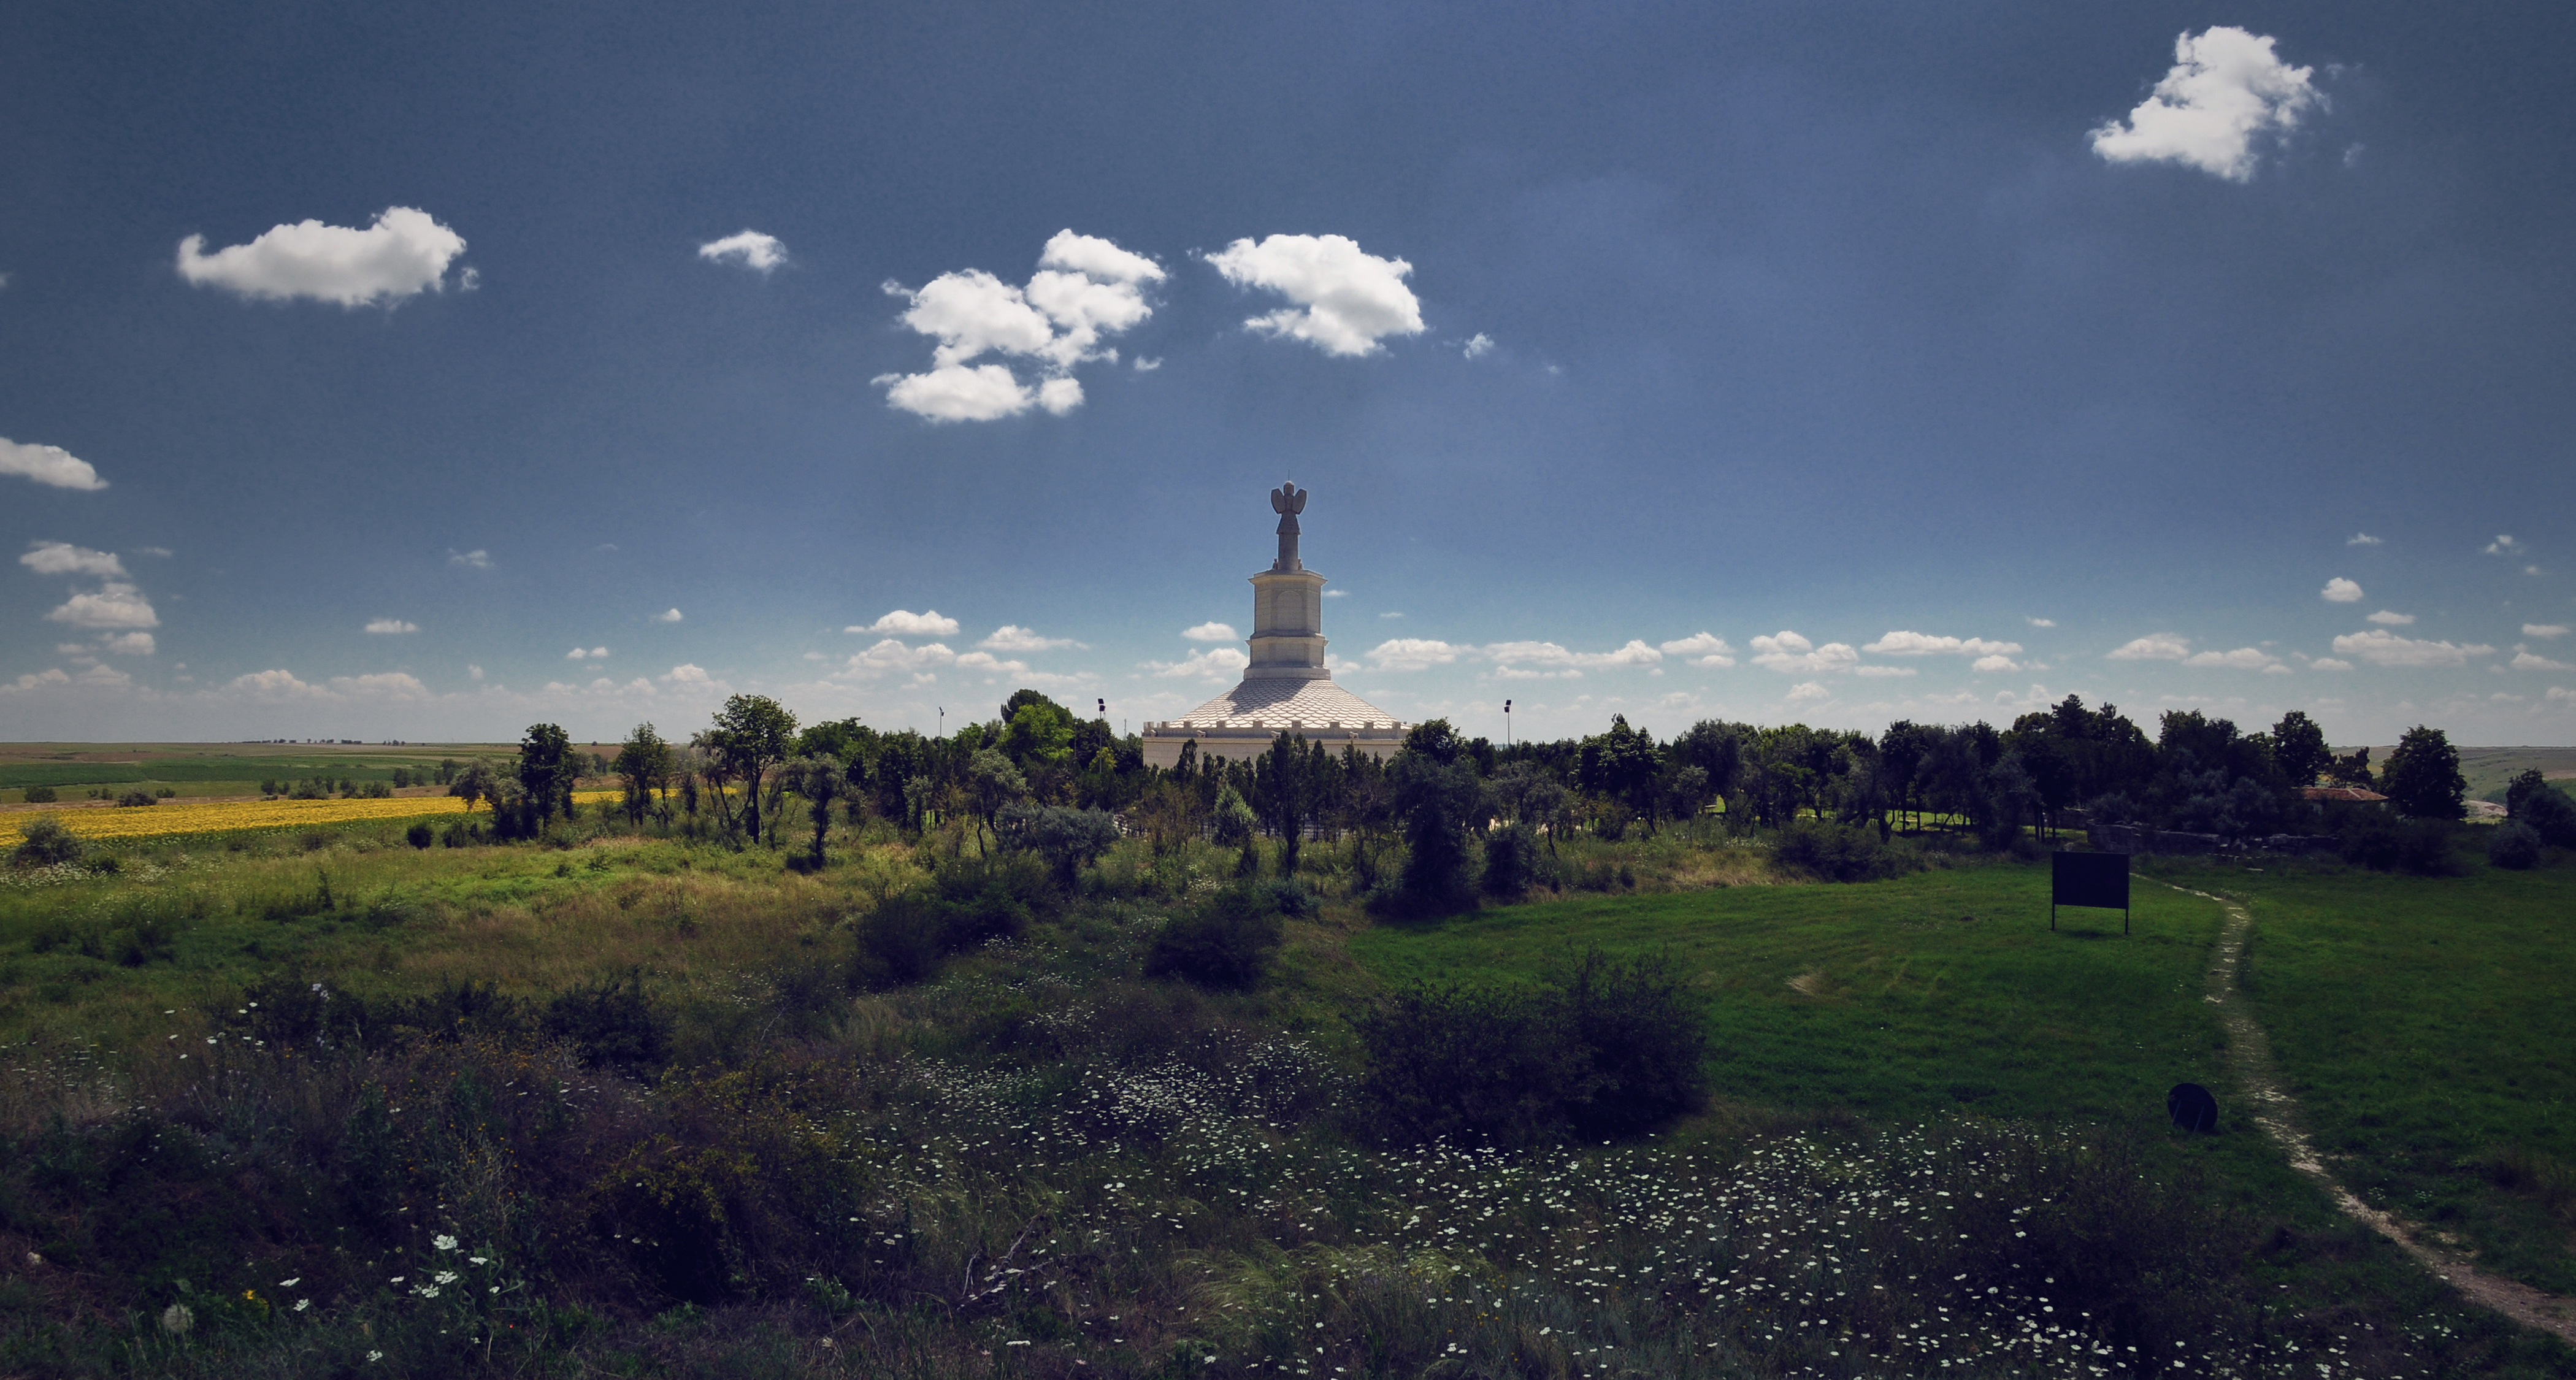
landscape, sea, tree, nature, horizon, cloud, architecture, sky, field, sunlight, morning, hill, wind, monument, panorama, dusk, evening, tower, museum, black, plain, empire, archaeology, marea, archeology, roman, history, mars, emperor, romania, arhitectura, istorie, muzeu, peisaj, minor, inferior, dobrudja, neagra, dobrogea, scythia, moesia, arheologie, dobruja, civitas, traiani, adamclisi, tropaeum, tropaensium, imperiul, rural area, trajan, traian, dobrud a, dobrudzsa, dobrugia, dobroudja, dobrudscha, dobruca, dobroedzja, dhovrouts, ultor, imparatul, triumfal, lmictima0256705, atmospheric phenomenon, atmosphere of earth